Marcus Heimonen

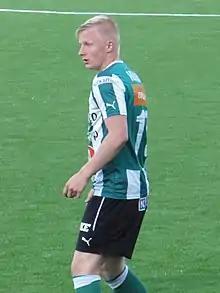
Marcus Heimonen in 2015

Marcus Heimonen (born 11 October 1993) is a Finnish professional footballer who is a free agent. His playing position is defensive midfielder. He was also a member of the Finland national team and a team player for Gnistan. His preferred position is defensive midfielder, but he can play in other midfield roles.